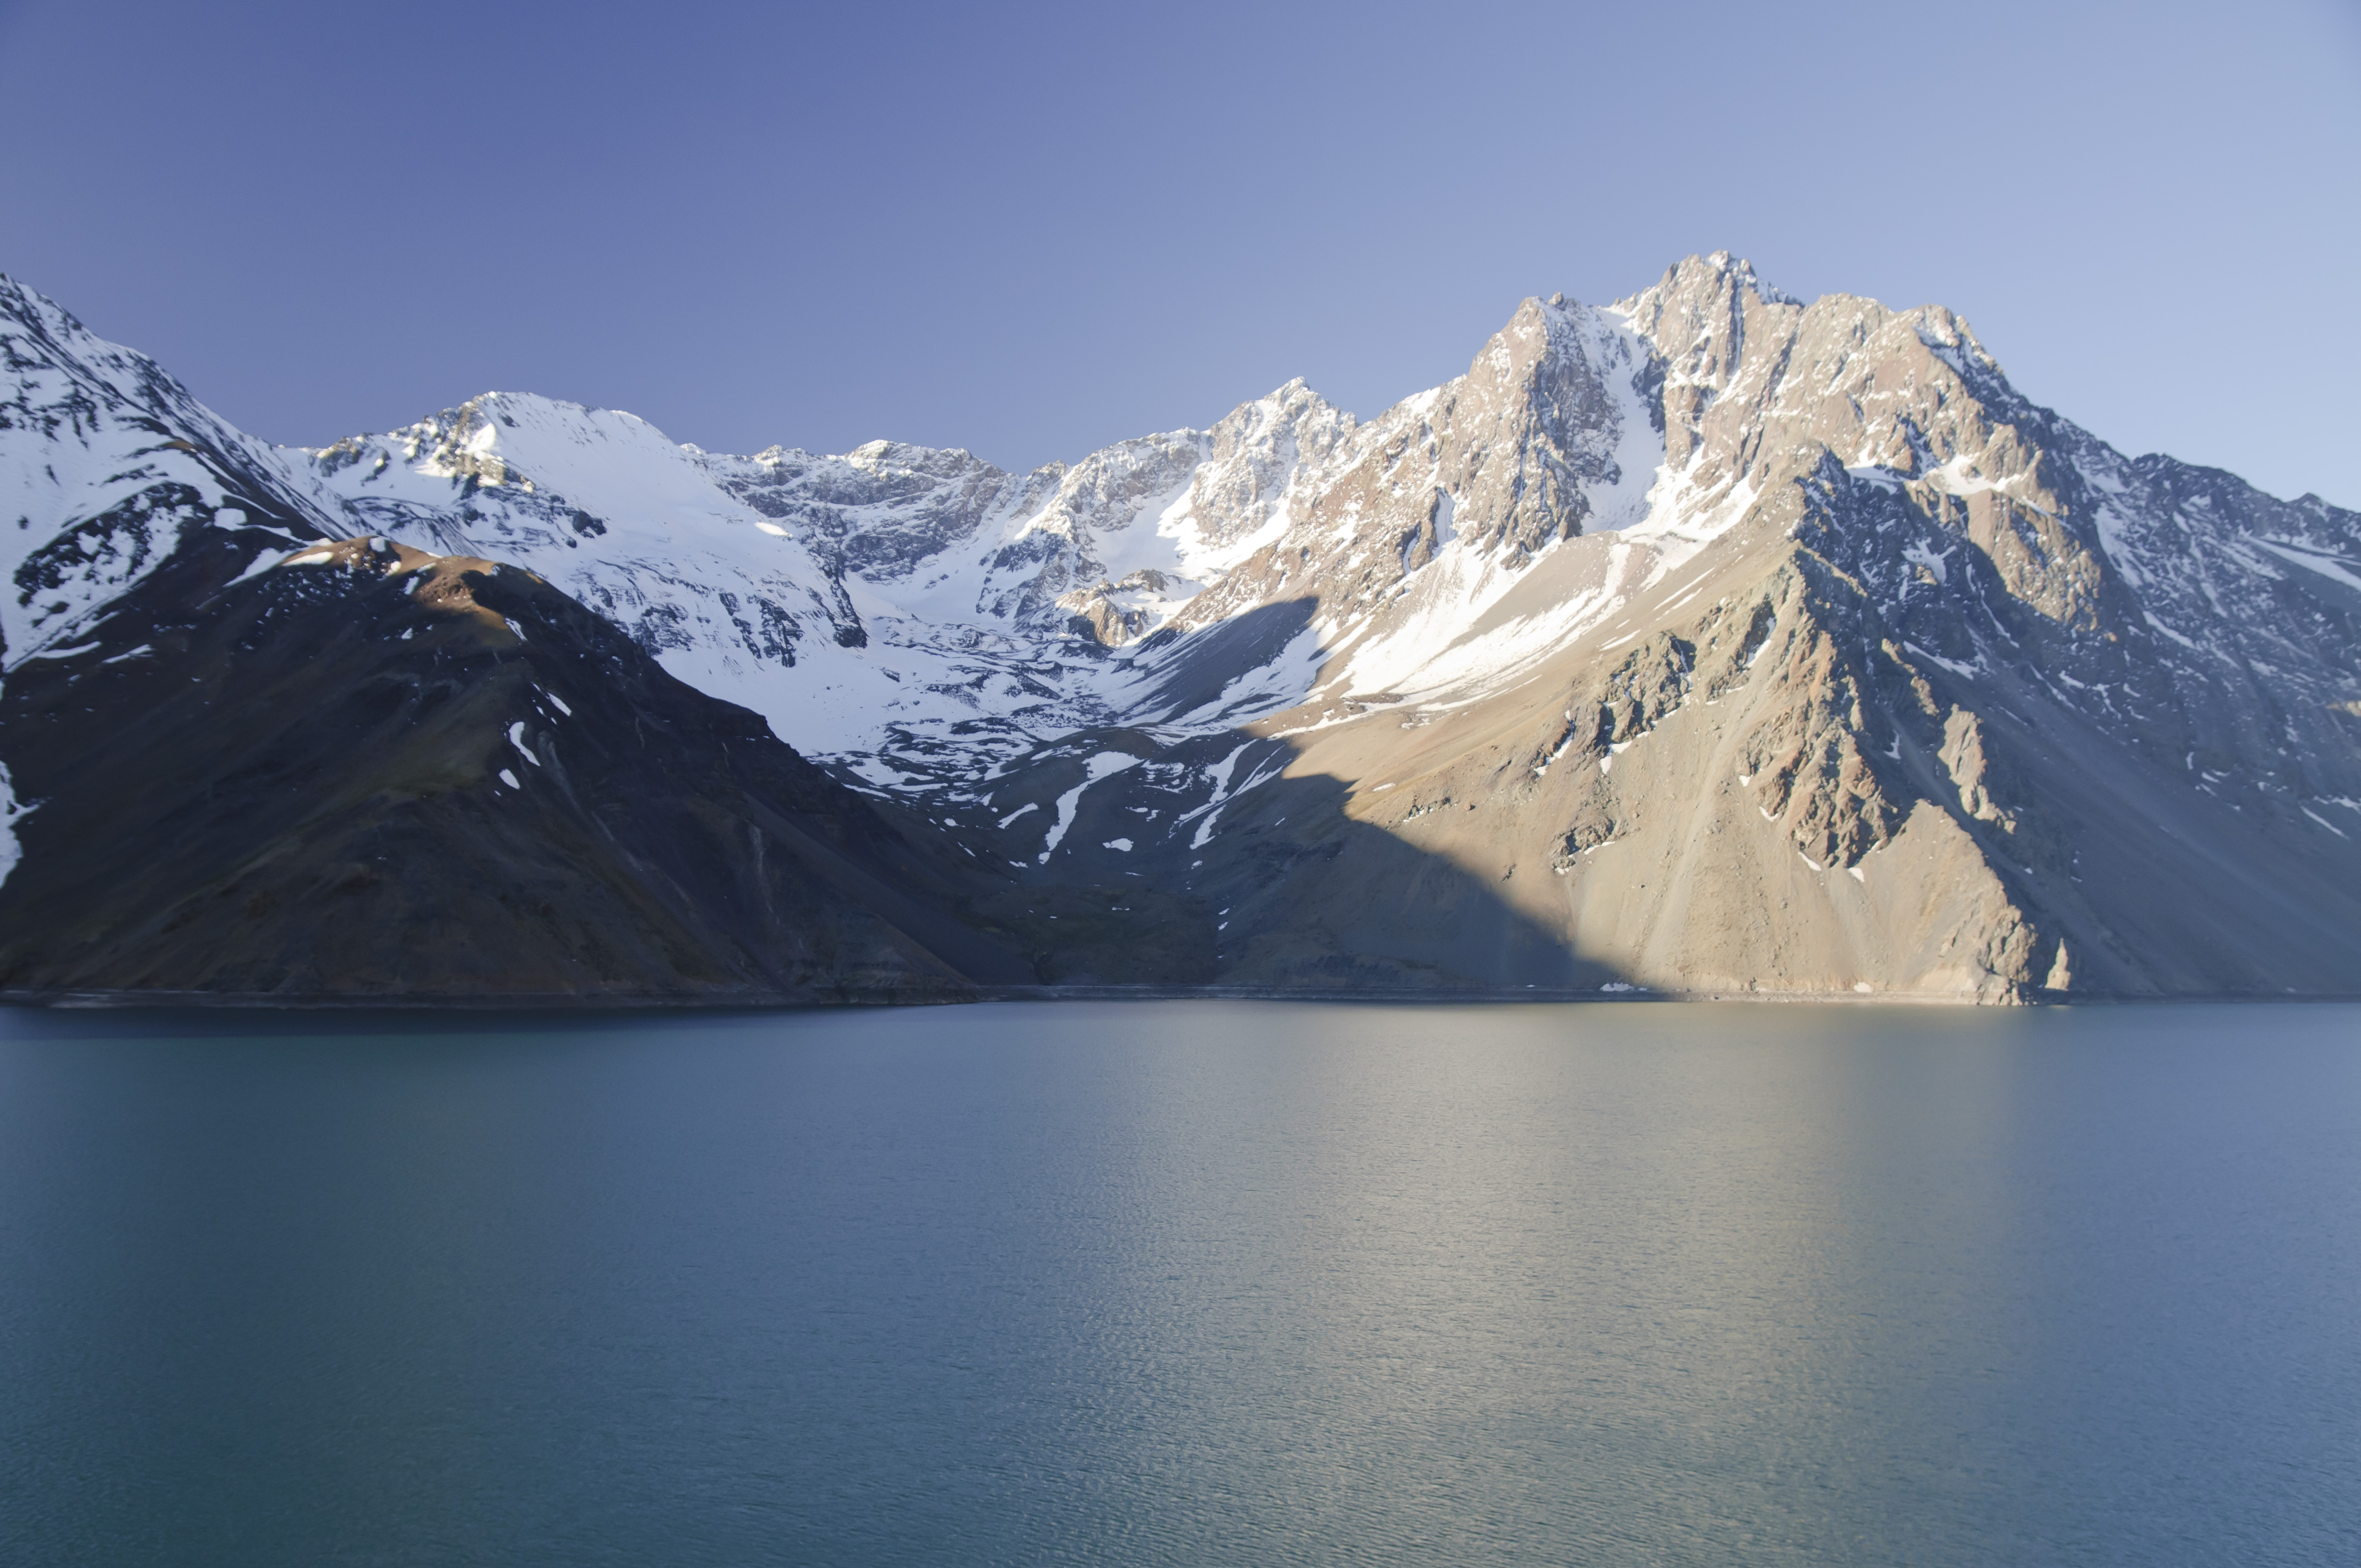
mountain, snow, lake, mountain range, reflection, fjord, nikon, alps, fell, cirque, loch, crater lake, santiago, d300, embalseelyeso, cile, landform, mountain pass, geographical feature, mountainous landforms, glacial landform